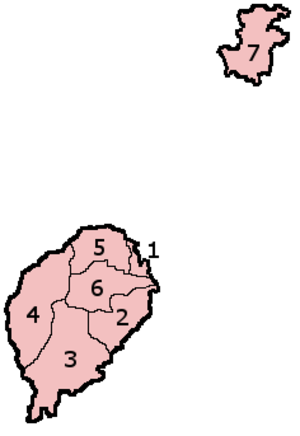
Sao Tomé-et-Principe est divisé en deux provinces, correspondant chacune à une des deux principales îles qui composent l'état insulaire d'Afrique : São Tomé et Principe.
Les deux provinces de Sao Tomé-et-Principe sont divisés en sept districts. Six sont situés sur l'île de São Tomé et une sur celle de Principe.
La République démocratique de Sao Tomé-et-Principe est divisée en deux provinces, subdivisées en sept districts.